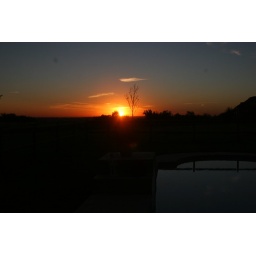
I start out each morning right here, at the door by my kitchen table.